Health and appearance of Michael Jackson

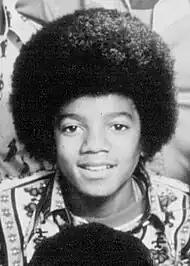

In early 1984, Jackson's hair caught fire during the recording of a Pepsi television commercial. Jackson stated that the fire had been caused by sparks of magnesium flash bombs exploding only two feet away from either side of his head, totally disregarding safety regulations. Later that day, the hospital announced that Jackson was in a stable condition and was doing well. A spokesman said that he had suffered second-degree burns on his skull and would be transferred to the Brotman Medical Center's special burn unit.